Maach

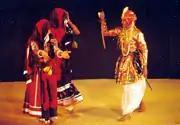
A Maach performance

Maach is a form of folk theatre from the Malwa region of the Indian state of Madhya Pradesh.